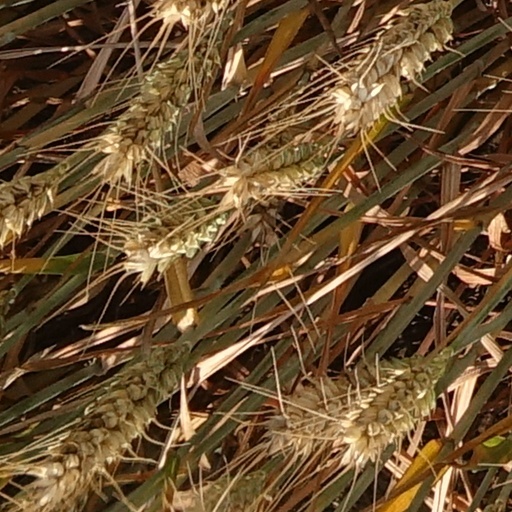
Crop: wheat